Mathematics and art

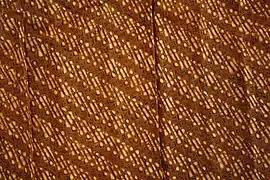
Batiks from Surakarta, Java, like this "parang klithik" sword pattern, have a fractal dimension between 1.2 and 1.5.

The Italian painter Paolo Uccello (1397–1475) was fascinated by perspective, as shown in his paintings of "The Battle of San Romano" (c. 1435–1460): broken lances lie conveniently along perspective lines.